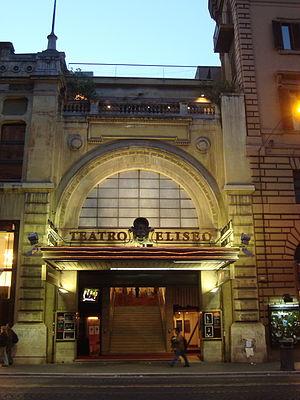
Le Teatro Eliseo est un théâtre de Rome situé dans le quartier de Monti sur la via Nazionale. Fondé en 1900, il est devenu l'un des principaux lieux de théâtre classique et contemporain de la ville.